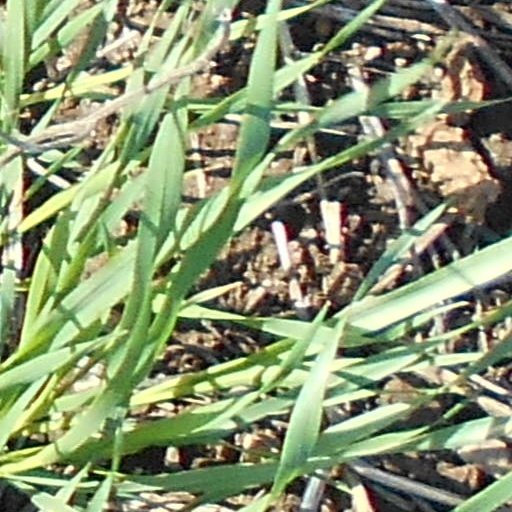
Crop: wheat